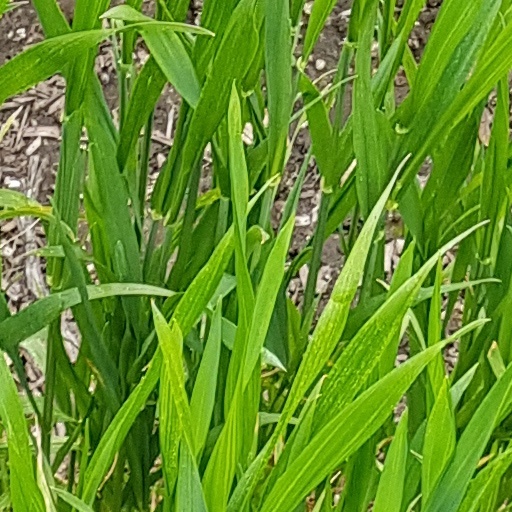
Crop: wheat